Amalia Ulman

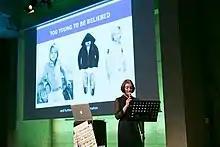
Ulman at "The Inluencers" in 2015

In October 2014, during Frieze Art Fair, Ulman presented a solo show "The Destruction of Experience" at Evelyn Yard in London. For the show Ulman made "The Future Ahead", a video essay about Justin Bieber's "growth from angelic teenager to hetero-normative white male".